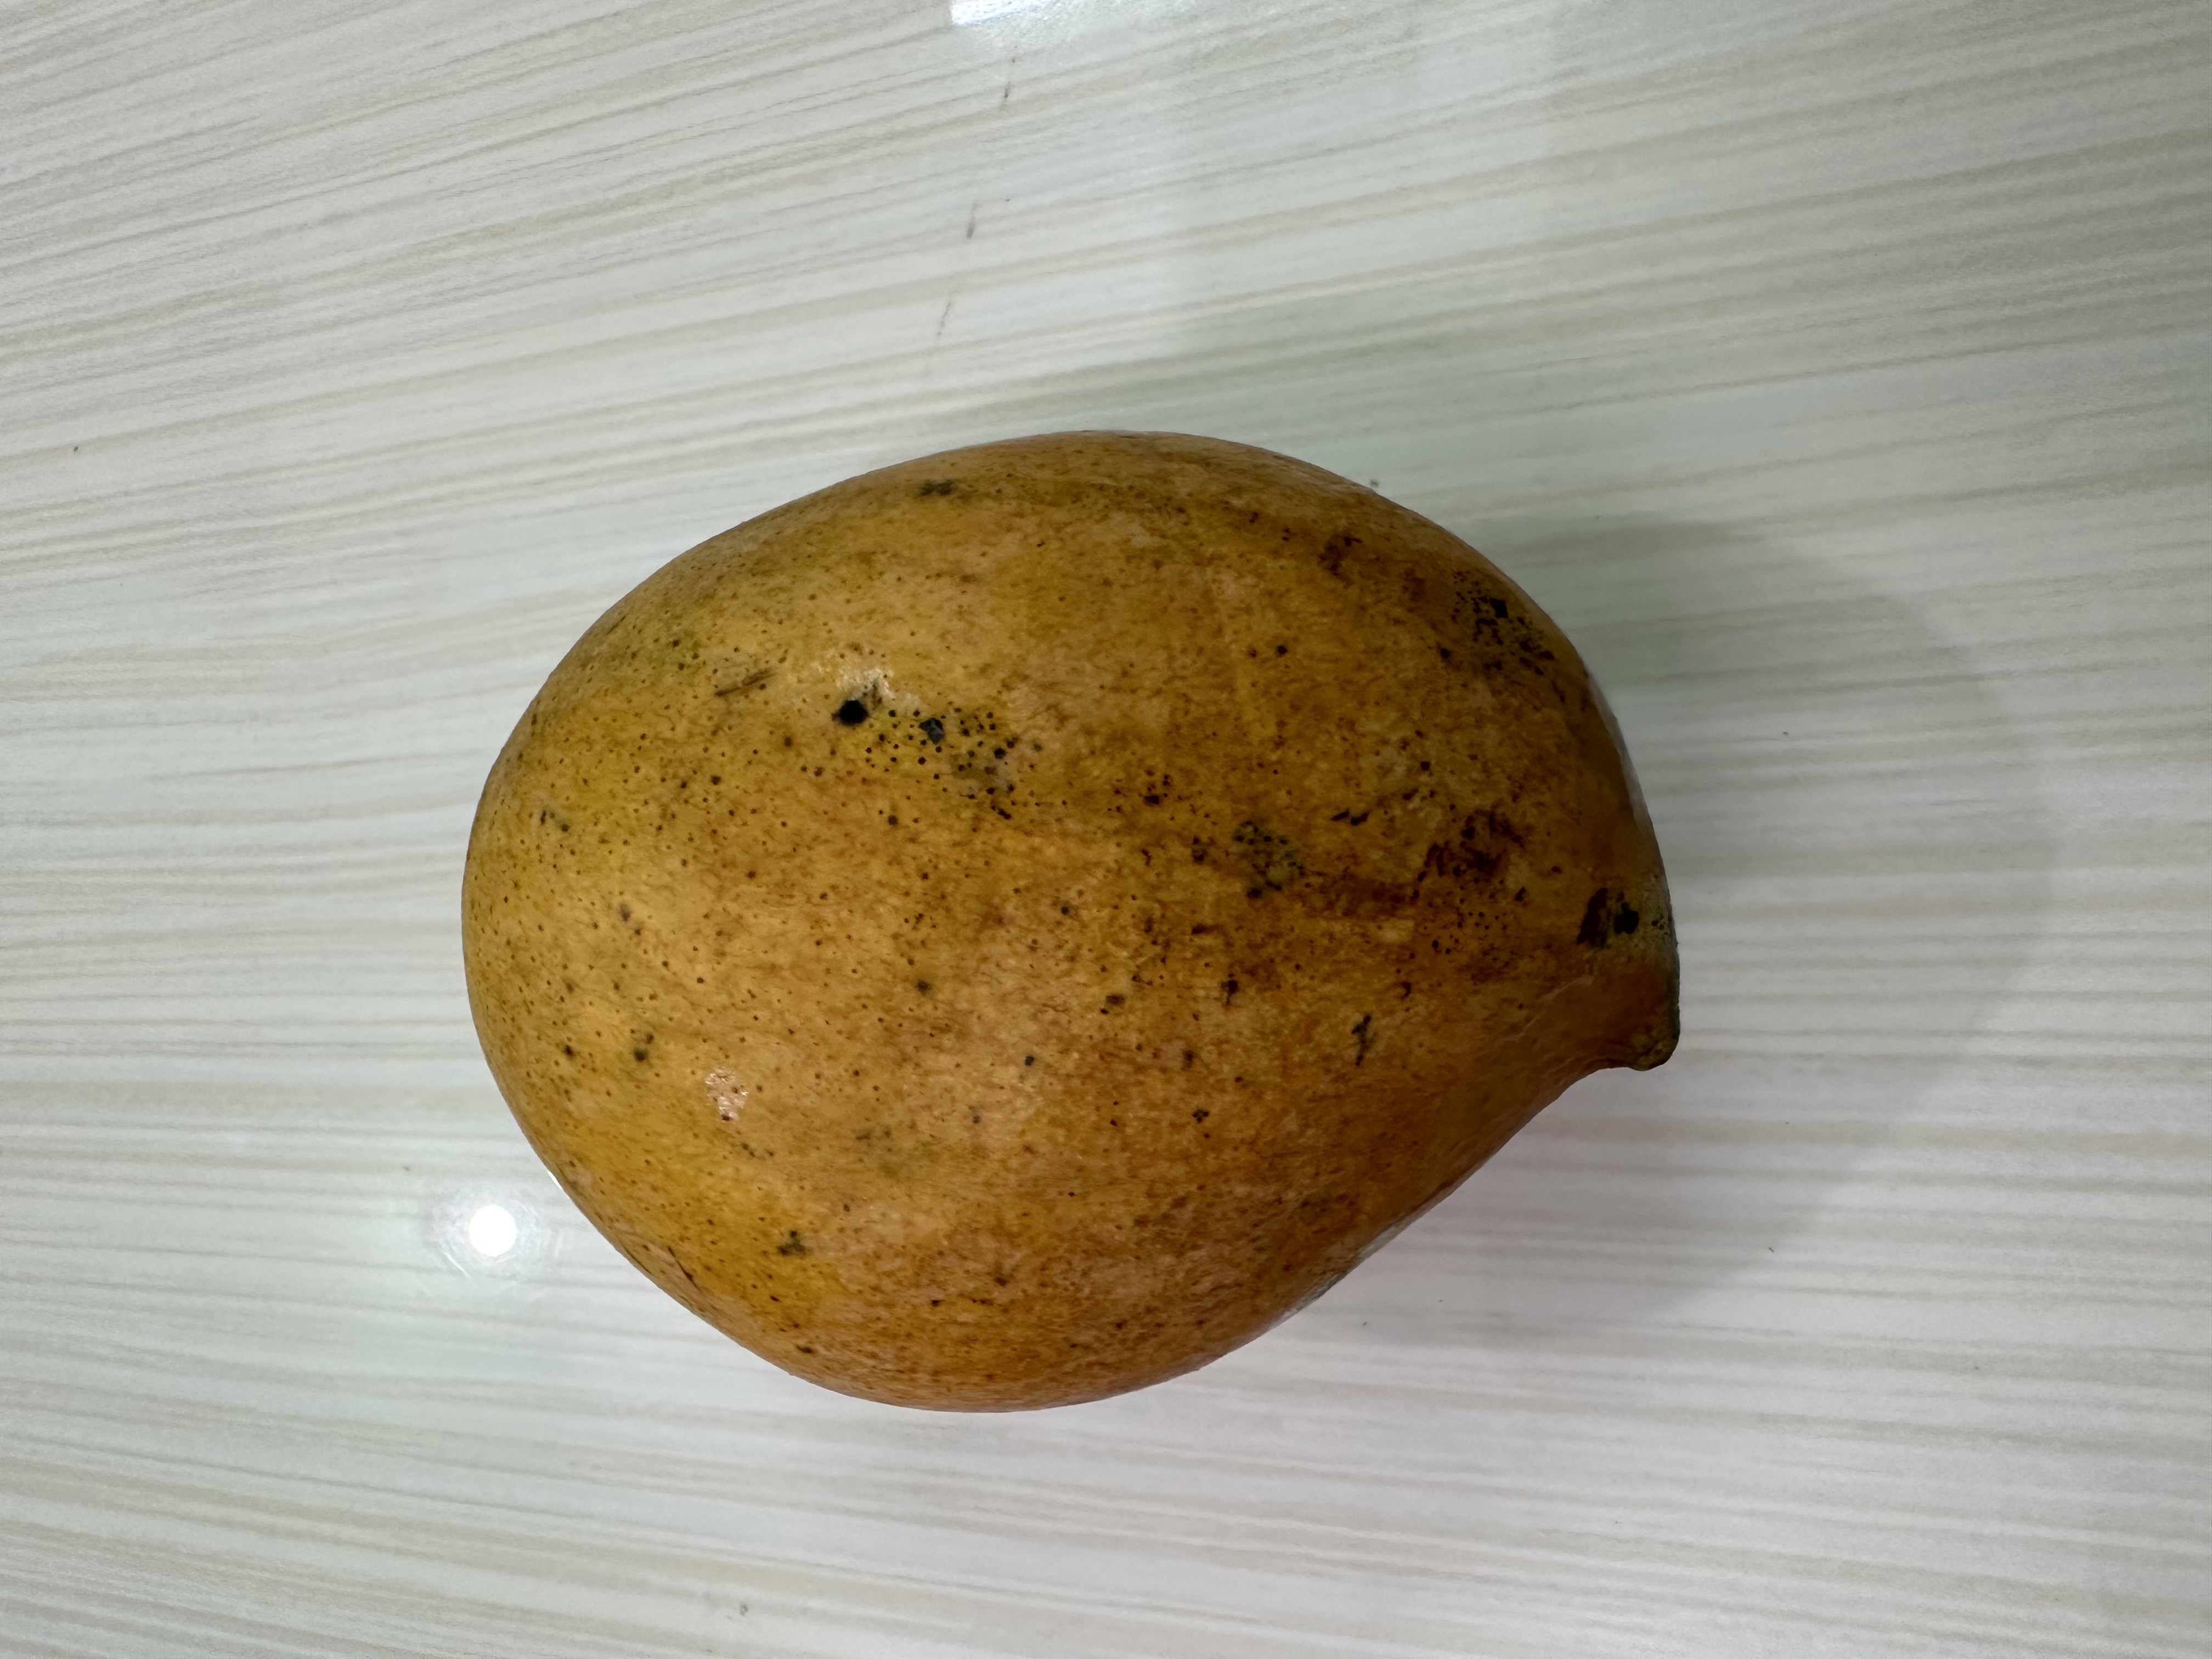
Mango variety: Nilambori